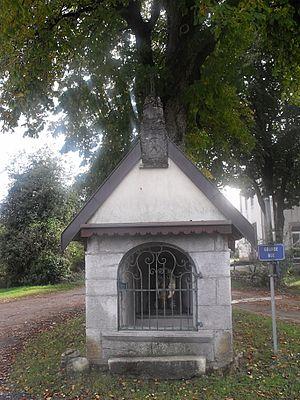
Chapelle à Vergranne, Doubs, France
Vergranne est une commune française située dans le département du Doubs en région Bourgogne-Franche-Comté.